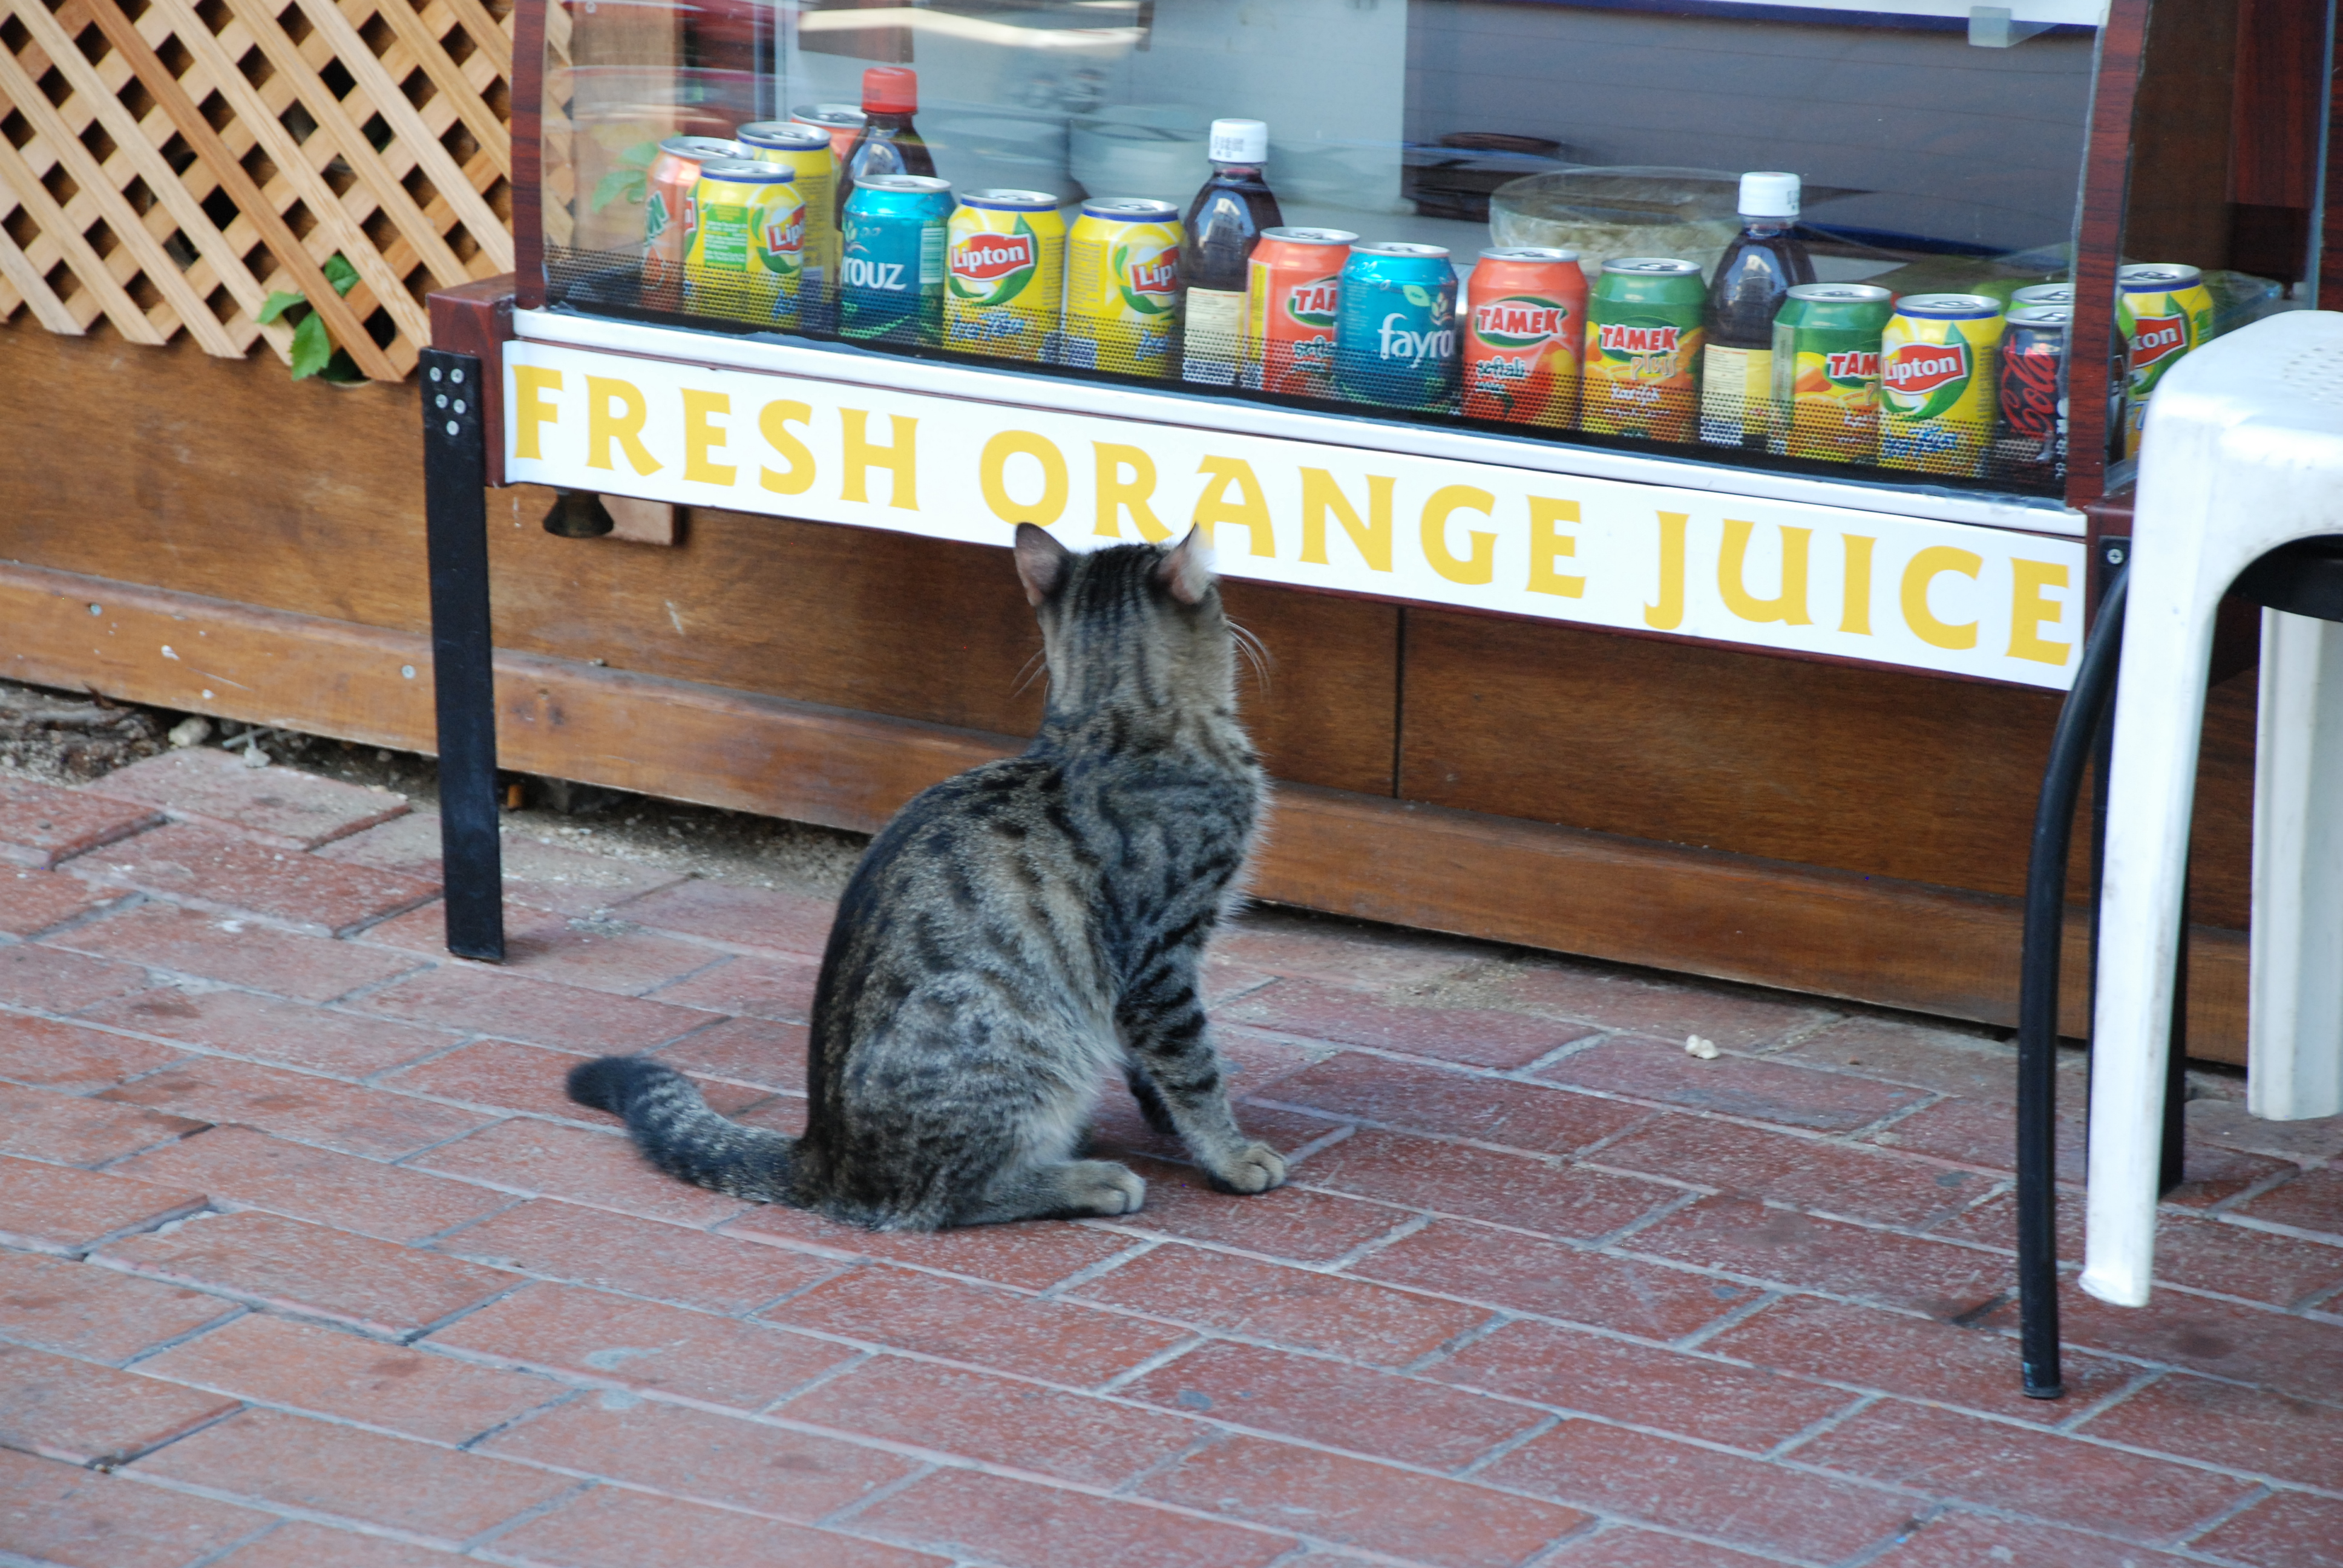
cat, mammal, small to medium sized cats, cat like mammal